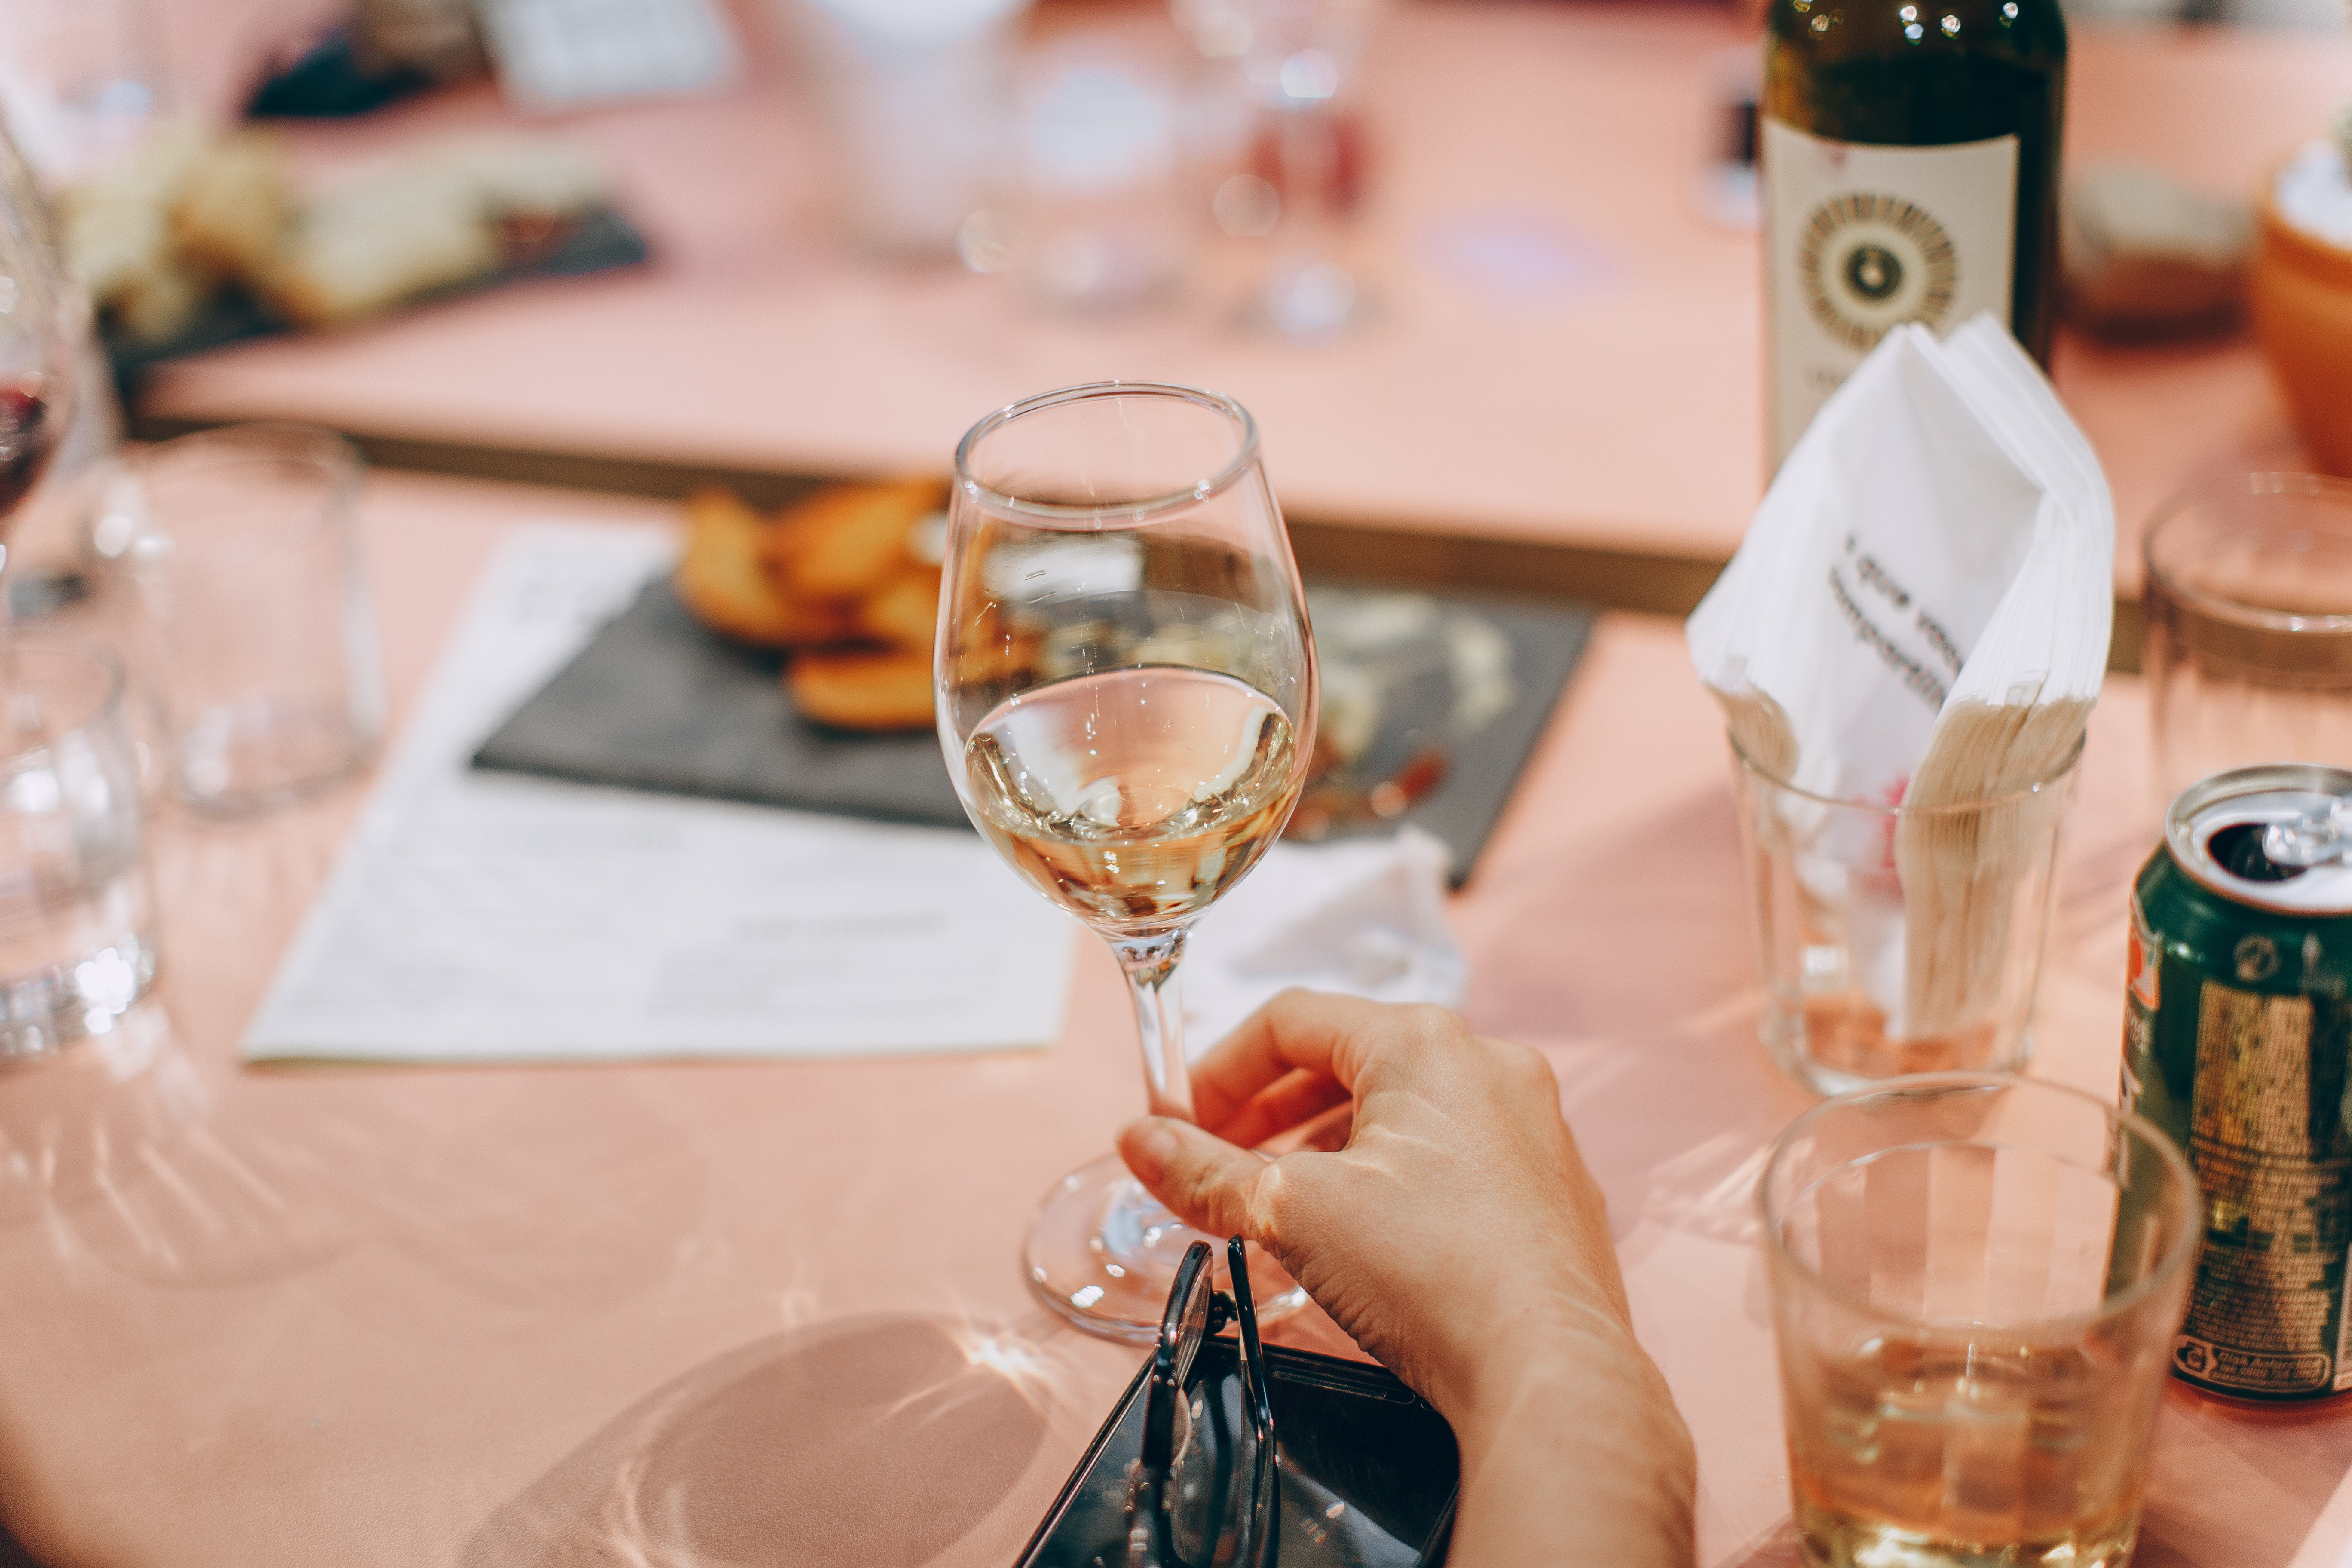
wine glass, stemware, champagne stemware, drink, alcohol, glass, restaurant, drinkware, wine, rehearsal dinner, event, tableware, distilled beverage, champagne